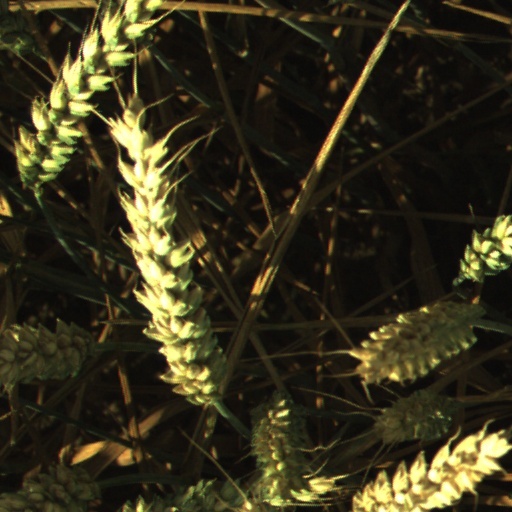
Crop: wheat